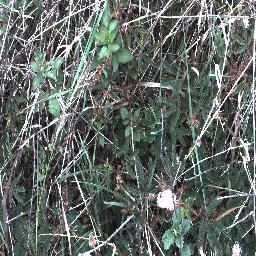
Label: negative